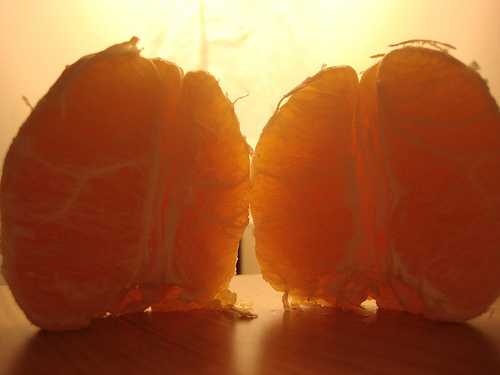
Label: Orange